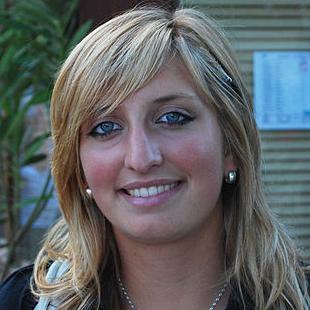
Age: 18